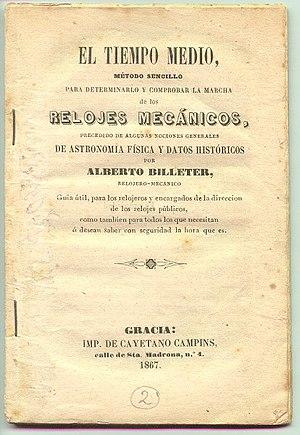
Albert Billeter était un horloger suisse qui a travaillé dans plusieurs grandes villes d'Europe. Ses œuvres marquantes sont 4 horloges astronomiques et le mouvement de la cathédrale de Barcelone.